Ciudad del Carmen

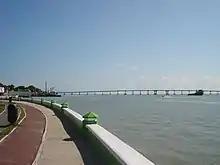
El Zacatal Bridge and the City Malecon.

The El Zacatal bridge is the longest bridge in Latin America of its kind, with a length of 3861 meters and a width of 9 meters. It is one of the busiest in the country as it is the entrance to the Yucatán Peninsula, it has two lanes, one in each direction, passable by any type of vehicle.